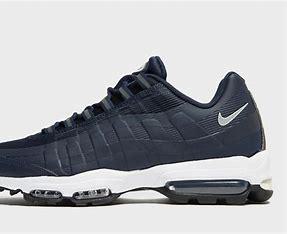
Brand: Nike
Model: Air Max 95